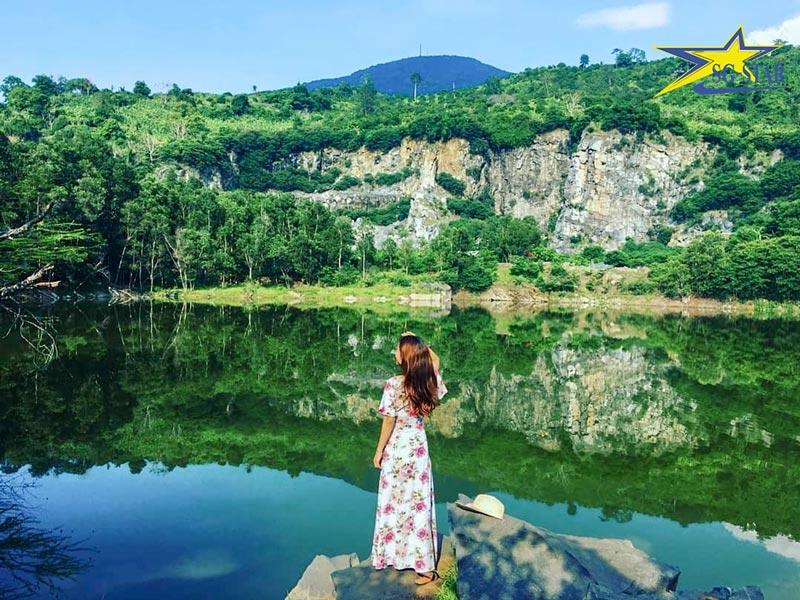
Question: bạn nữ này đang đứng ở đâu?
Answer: ở trên vách đá cạnh một hồ nước